Typhoon Jelawat (2012)

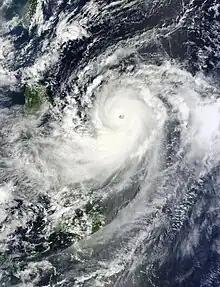
Typhoon Jelawat at peak intensity on September 25

Typhoon Jelawat, known in the Philippines as Super Typhoon Lawin, was the most intense tropical cyclone of the 2012 Pacific typhoon season in terms of ten-minute maximum sustained winds, tied with Typhoon Sanba. Following Bolaven and Sanba, Jelawat was the third typhoon directly hitting Okinawa Island in 2012. "Jelawat", which means carp in Malaysian, is a type of freshwater fish.